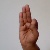
The image shows a hand gesture representing the letter 'F' in Indian Sign Language.